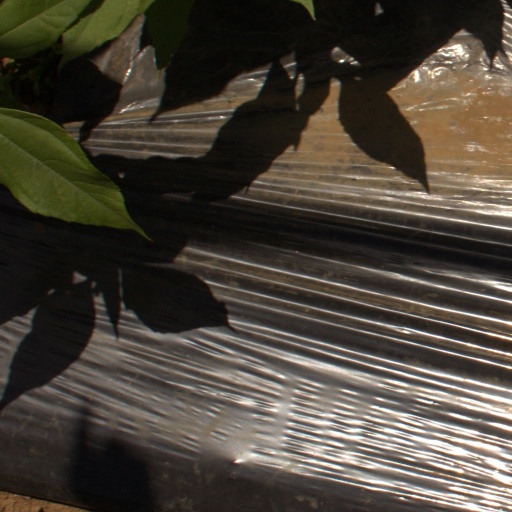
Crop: Jerusalem artichoke